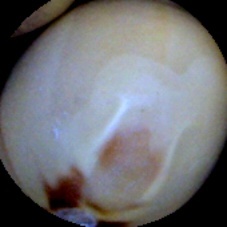
Label: Spotted